World Assembly of Youth

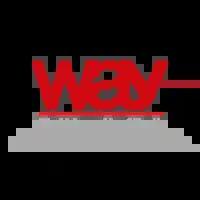

The World Assembly of Youth (WAY; French: "Assemblée Mondiale de la Jeunesse"; Spanish: "Asamblea Mundial de la Juventud") is the international coordinating body of national youth councils and national youth organisations. The full members of WAY are national youth councils. WAY currently has 140 member organisations from all continents. As the international coordinating body of national youth councils, WAY has special consultative status with the United Nations, the highest status possible for a non-governmental organization. WAY co-operates with the UN and many of its special agencies, particularly with UNAIDS, UNEP, ILO, UNESCO, UNFPA, UNICEF, UNDP, UNCTAD and WHO.